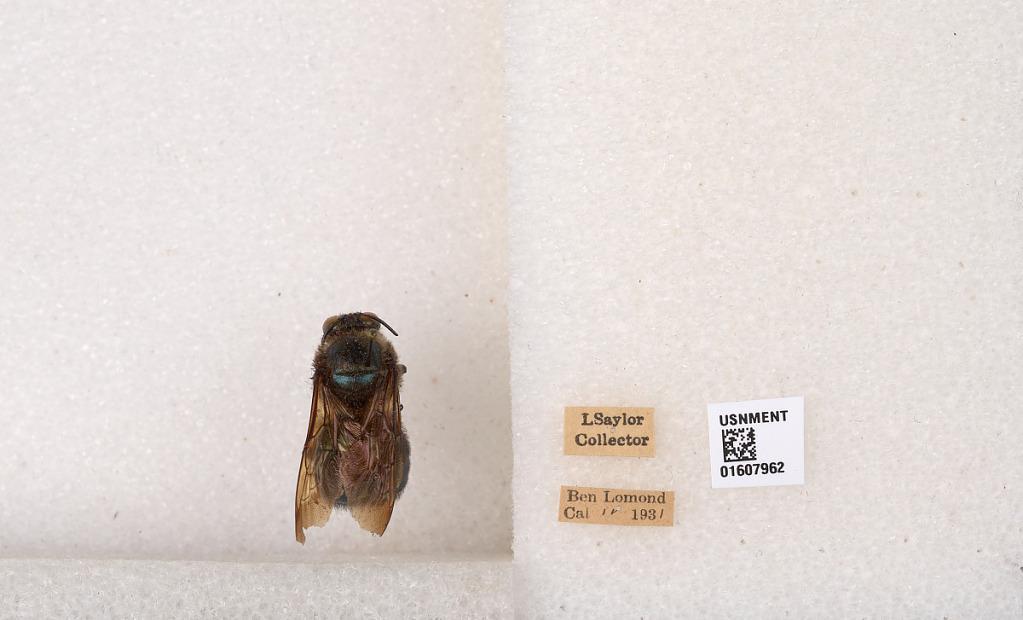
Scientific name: Xylocopa (Xylocopoides) californica californica Cresson
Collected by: Saylor
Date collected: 1931-4-1
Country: United States
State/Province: California
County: Santa Cruz
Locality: Ben Lomond
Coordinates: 37.0891, -122.086